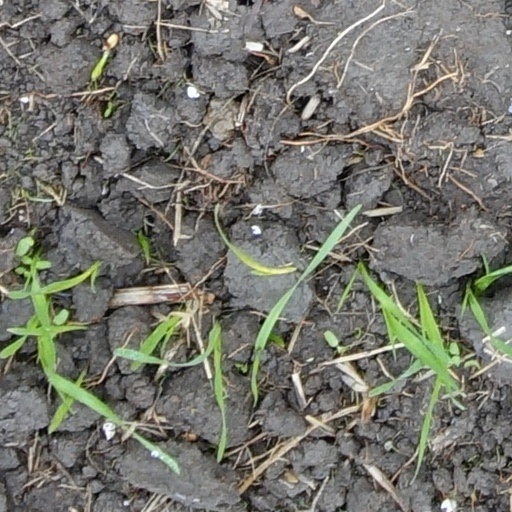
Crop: wheat